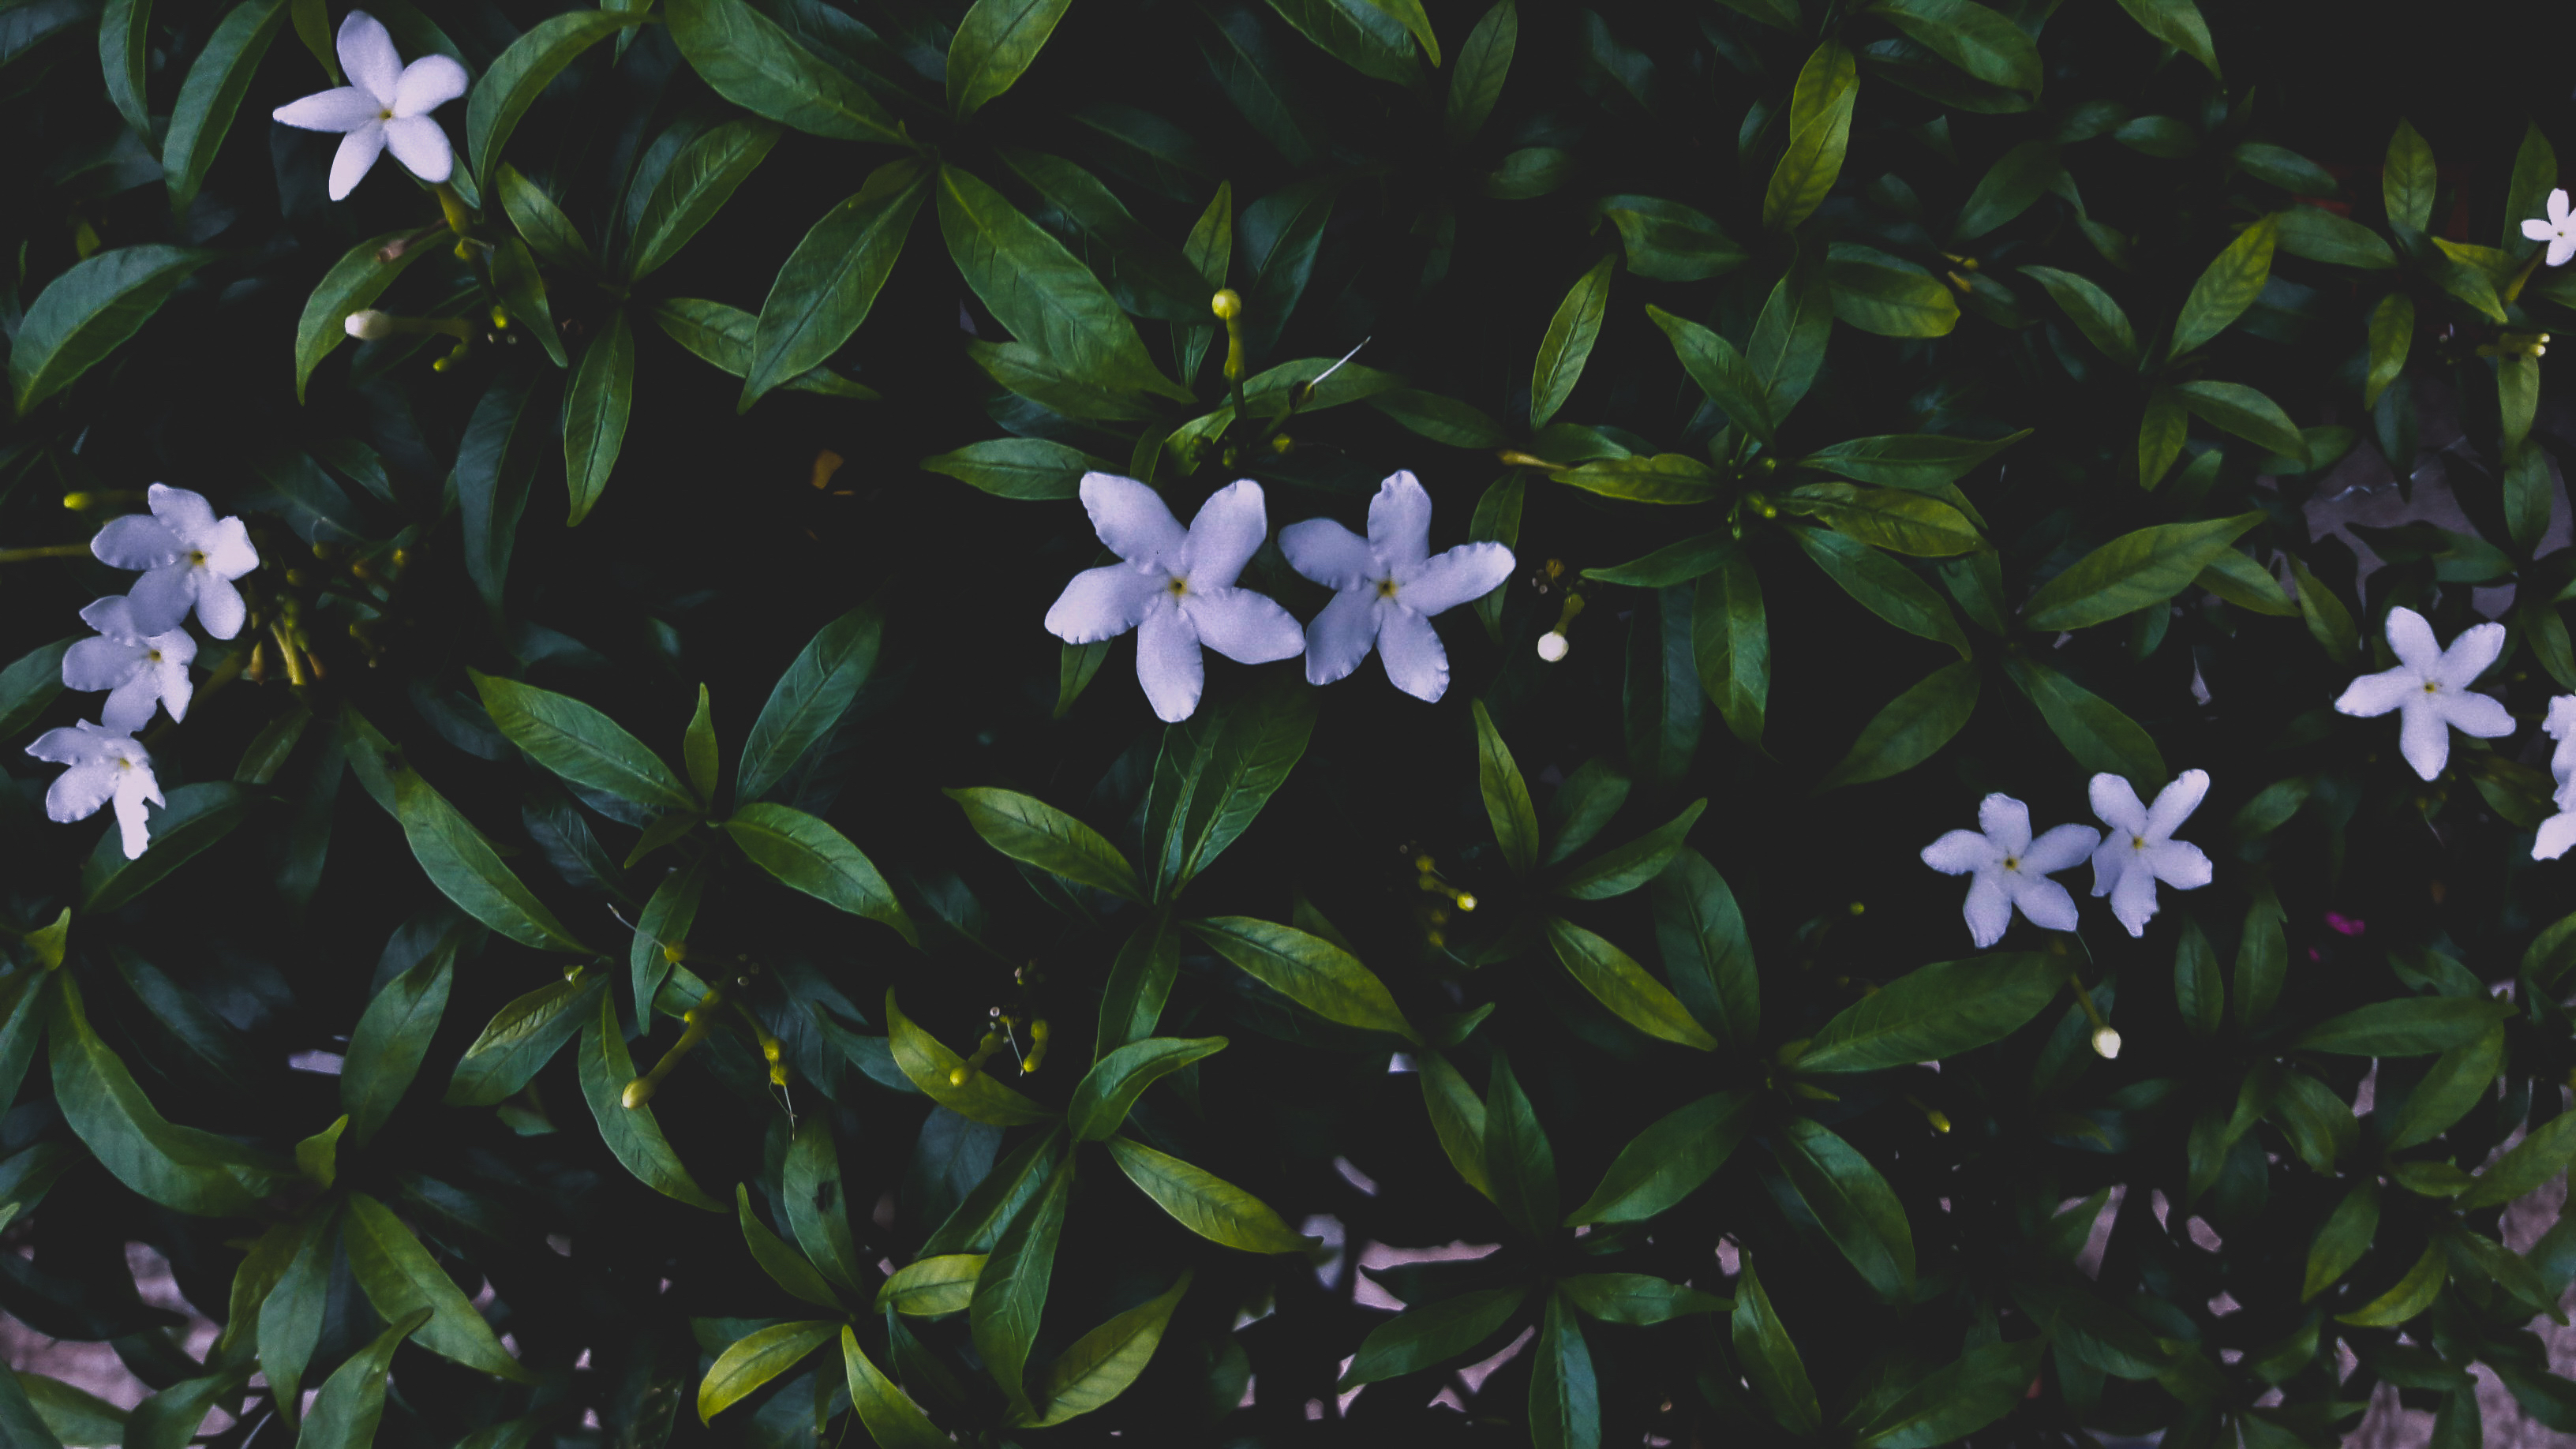
branch, blossom, plant, leaf, flower, botany, flora, wildflower, shrub, jasmine, flowering plant, land plant